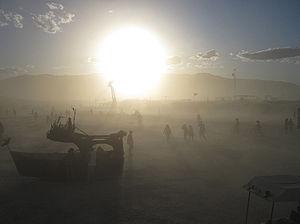
Une tempête de sable dans le Black Rock Desert, au Nevada (États-Unis).